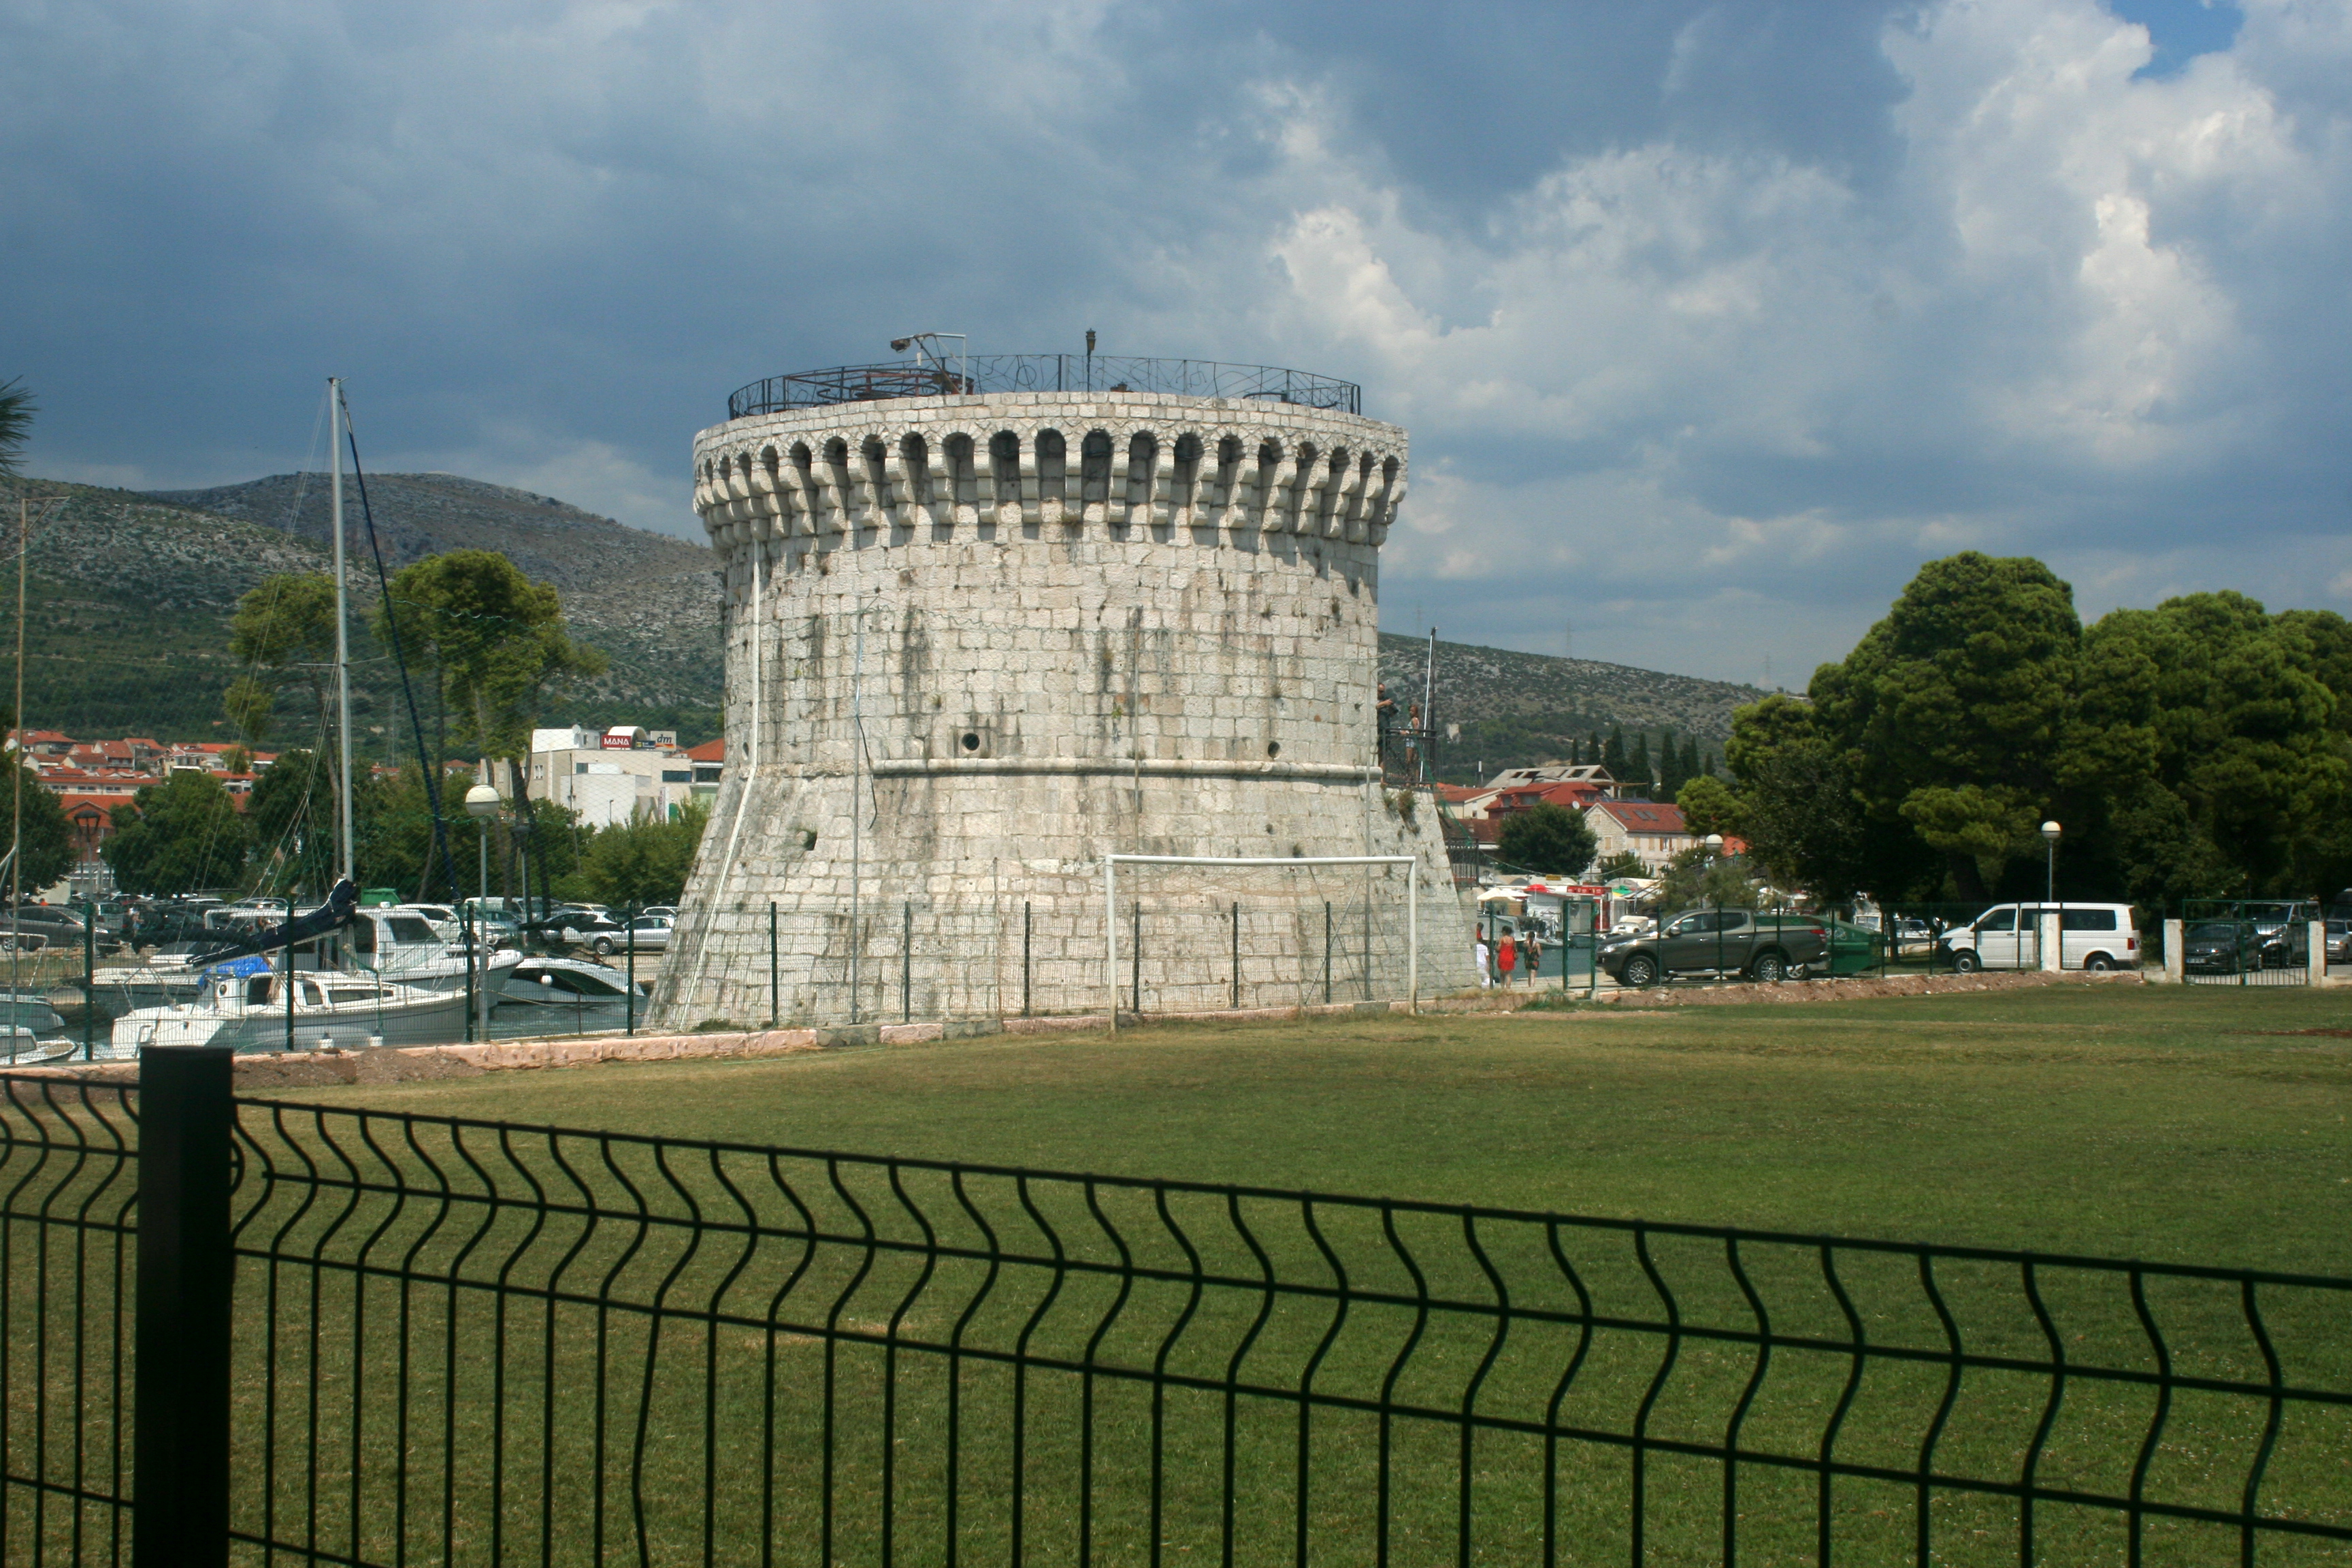
chorwacja, trogir, landmark, sky, architecture, tower, grass, tree, fence, plant, building, tourism, tourist attraction